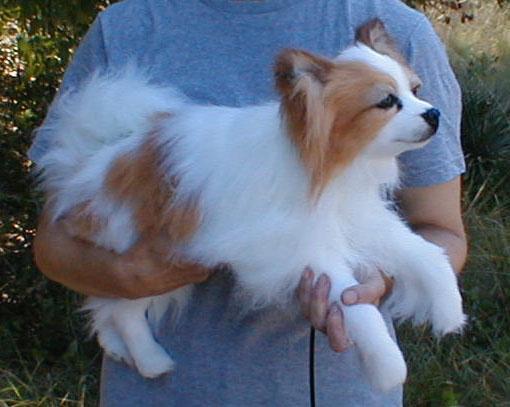
papillon